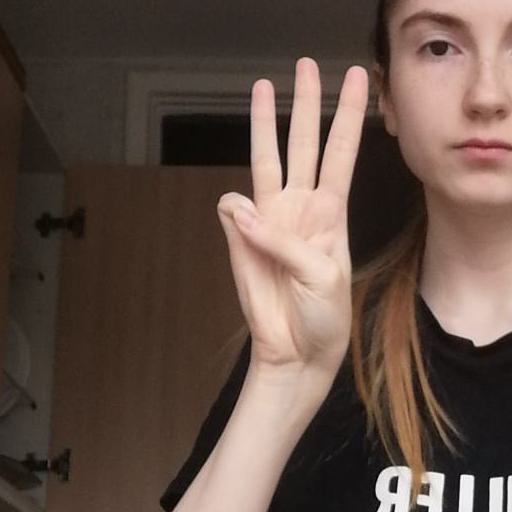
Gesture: three